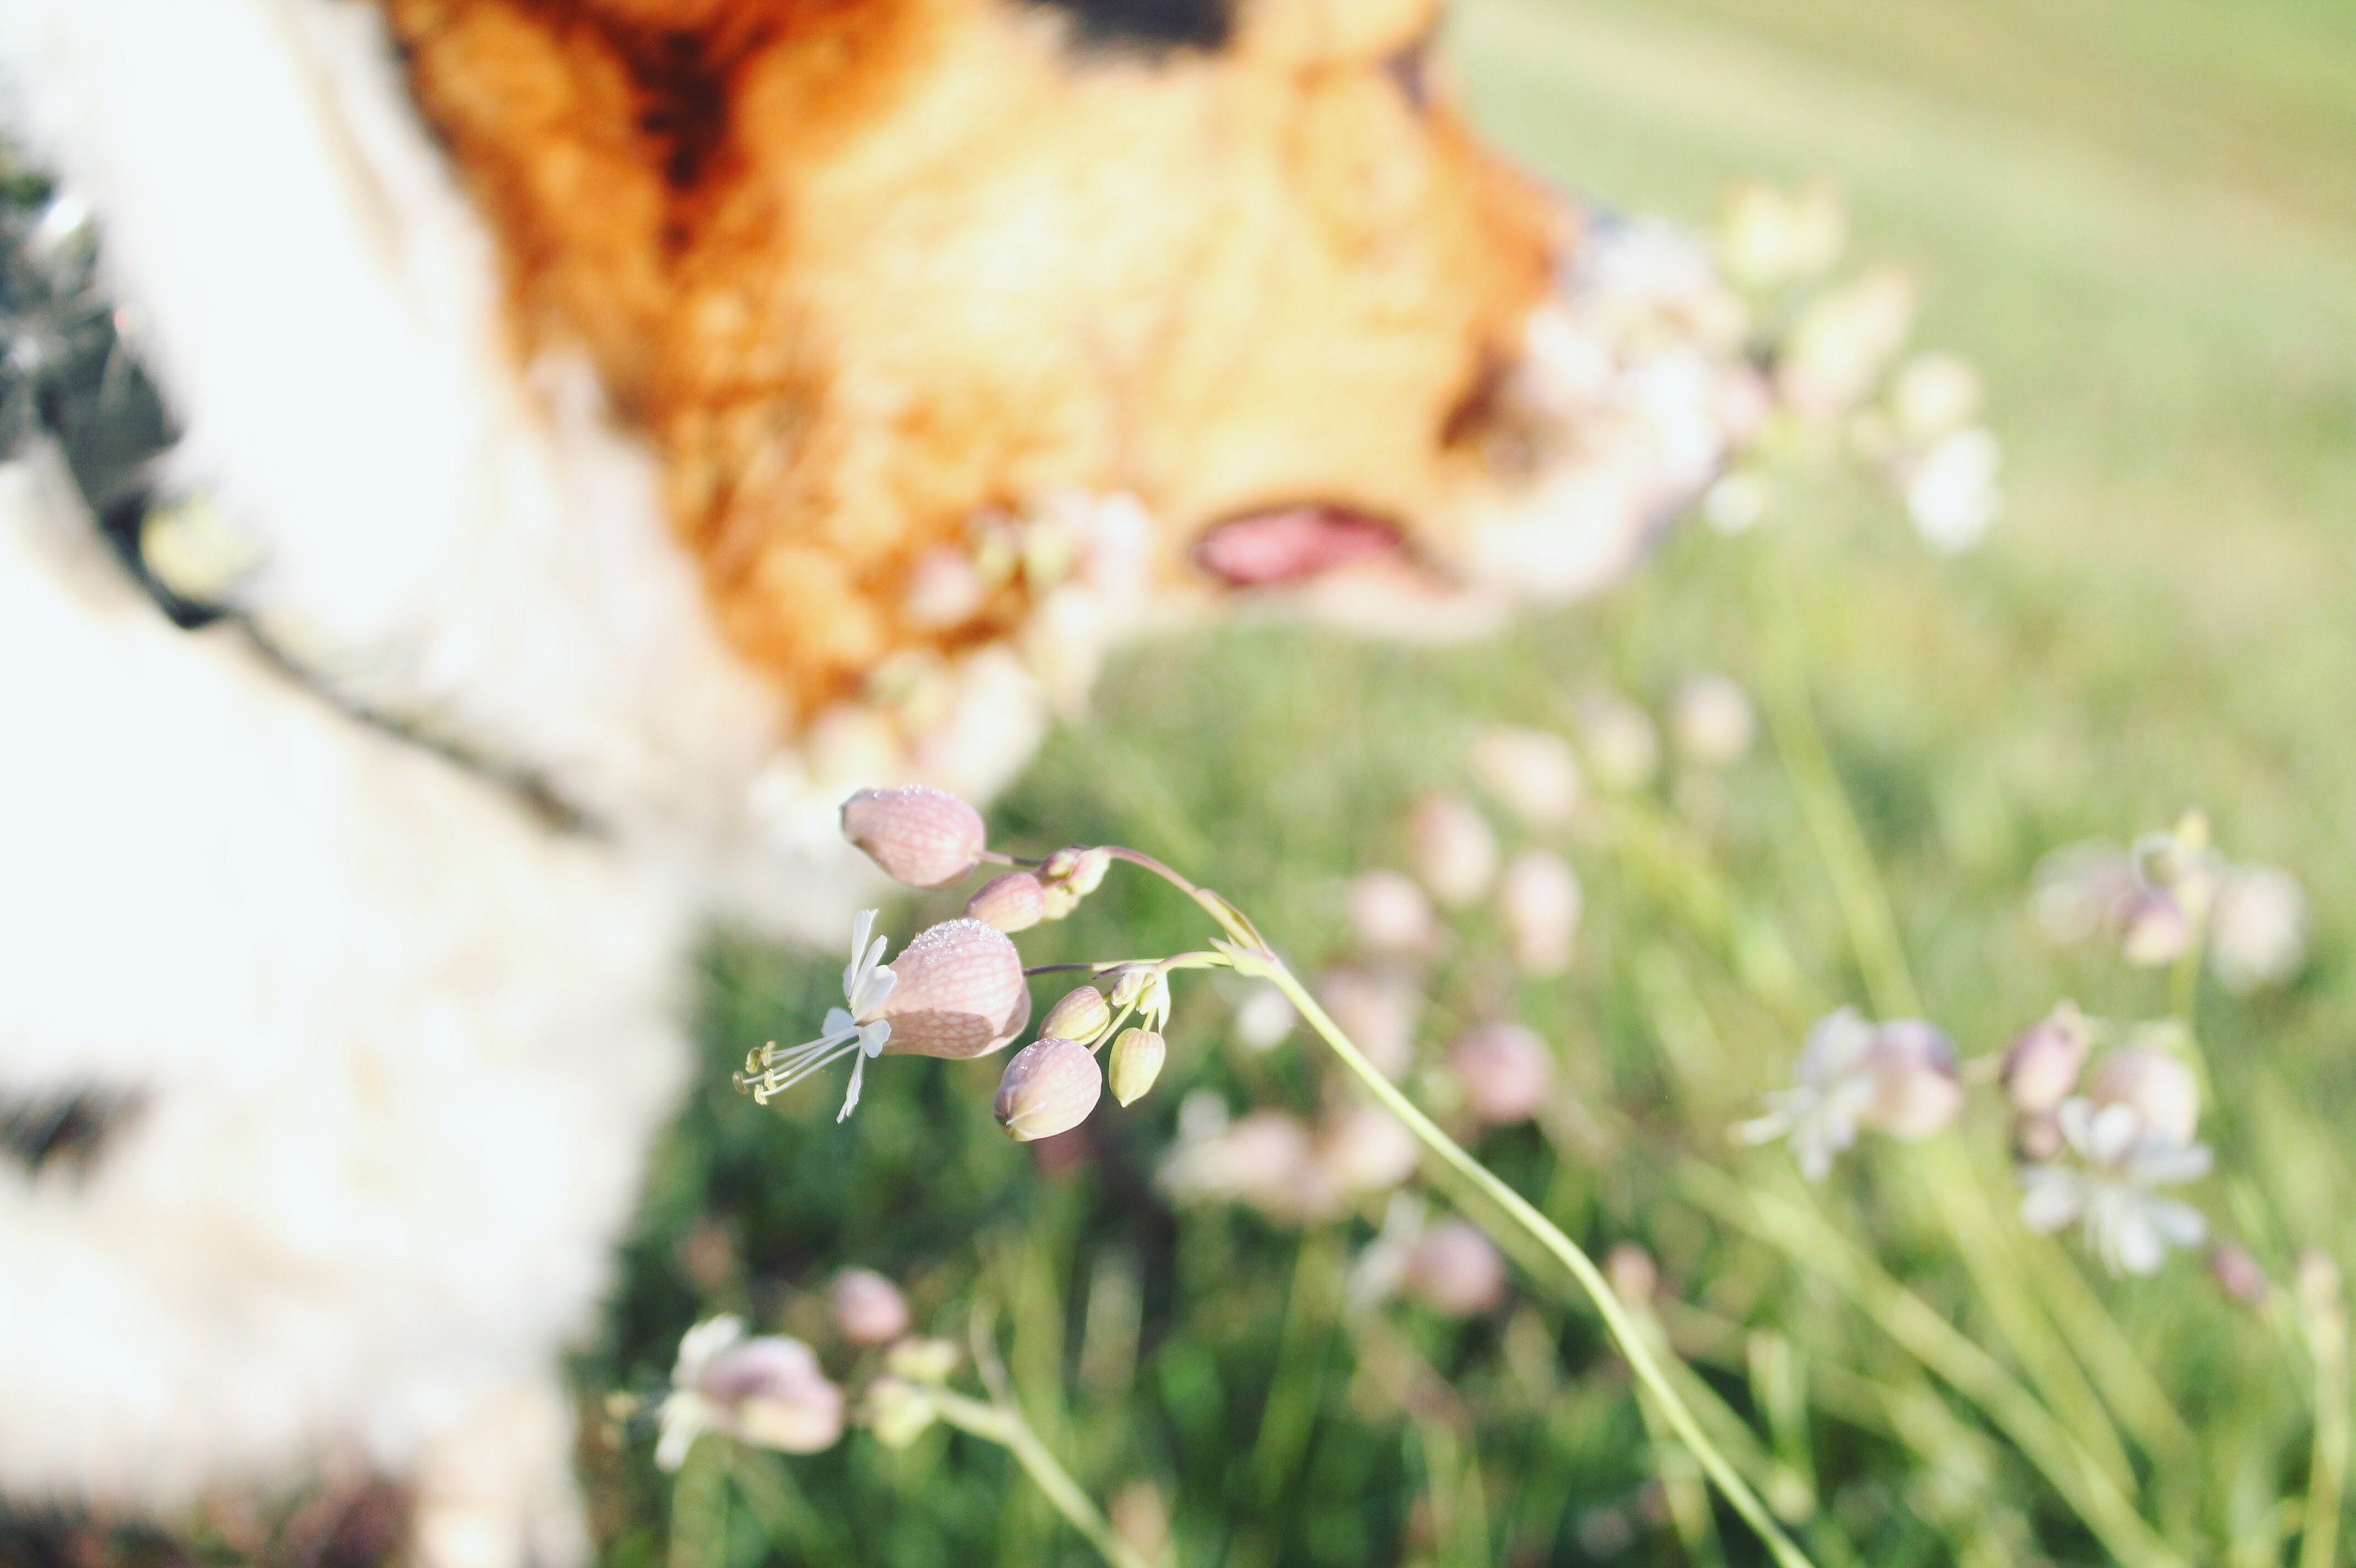
nature, grass, blossom, plant, meadow, sunlight, leaf, flower, spring, flora, season, wildflower, close up, macro photography, flowering plant